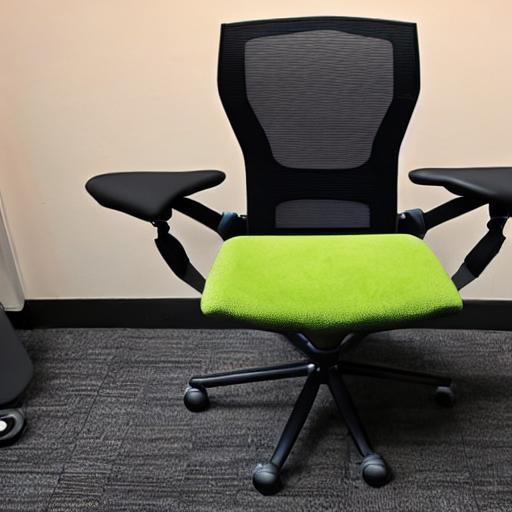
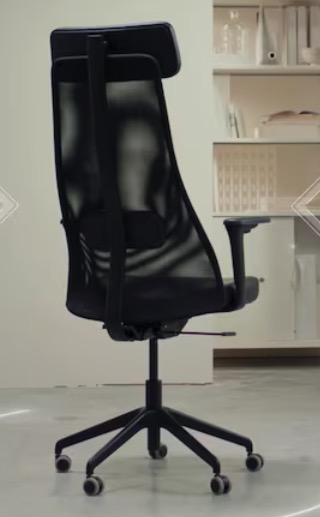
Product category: items_chair
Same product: no